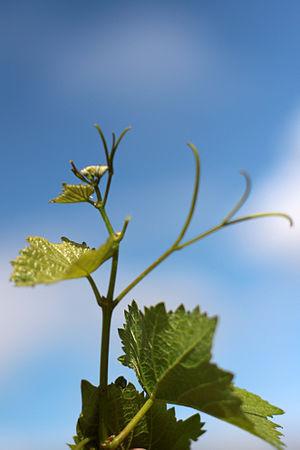
Apex d'un rameau de vigne
L'apex végétal est, chez un végétal, l'extrémité d'une tige, d'une racine, d'une feuille ou d'un thalle. Les cellules s'y divisent, s'allongent et assurent la croissance en longueur des tiges aériennes et souterraines : apex caulinaires et apex racinaires respectivement.